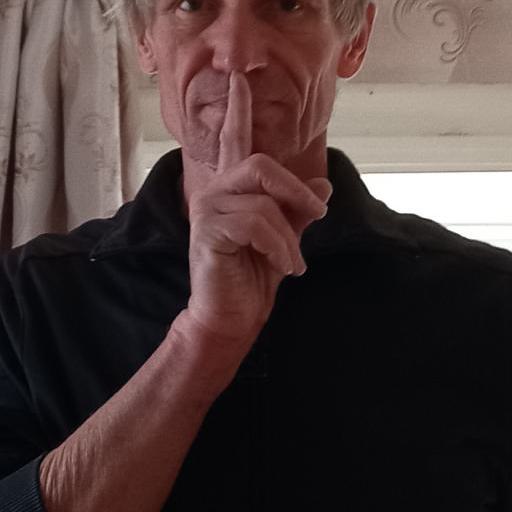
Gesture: mute